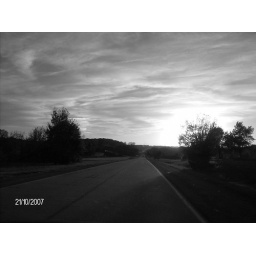
oklahoma sky in black &amp;amp; white